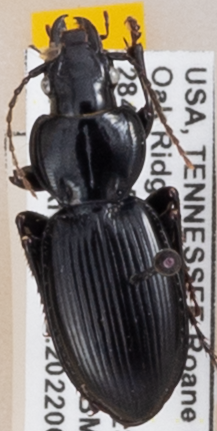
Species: Cyclotrachelus fucatus
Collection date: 2022-06-22
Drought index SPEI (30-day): -0.58
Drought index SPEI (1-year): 0.23
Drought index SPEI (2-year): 0.03